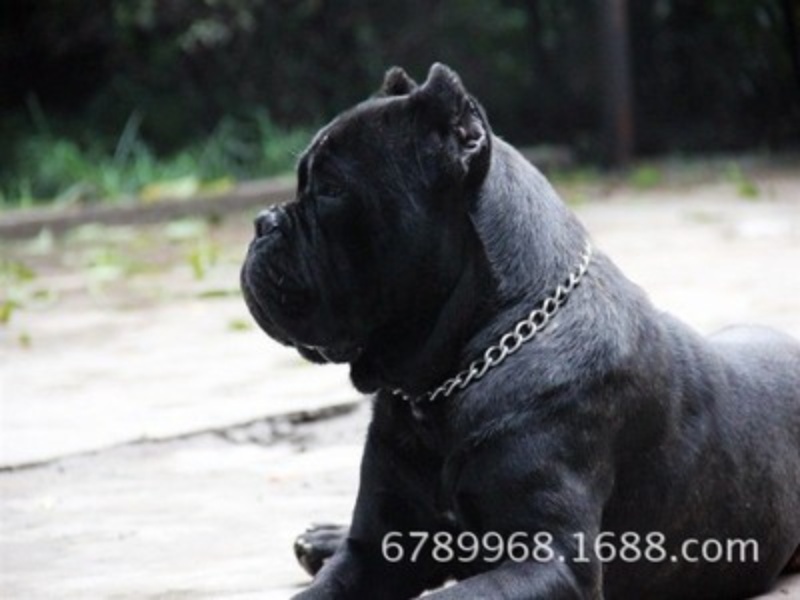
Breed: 253-n000105-Cane_Carso